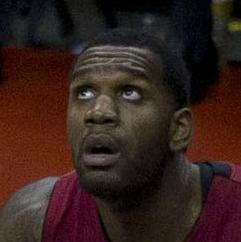
Age: 25